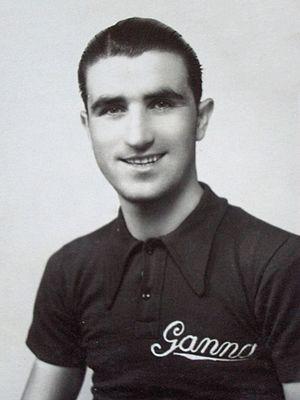
Ganna est une équipe cycliste italienne qui a existé de 1913 à 1953. Elle a démarré avec Luigi Ganna, vainqueur du Tour d'Italie 1909, et était financée par la marque de cycles de ce dernier. En 1951, Fiorenzo Magni a remporté le Tour d'Italie sous les couleurs de Ganna.